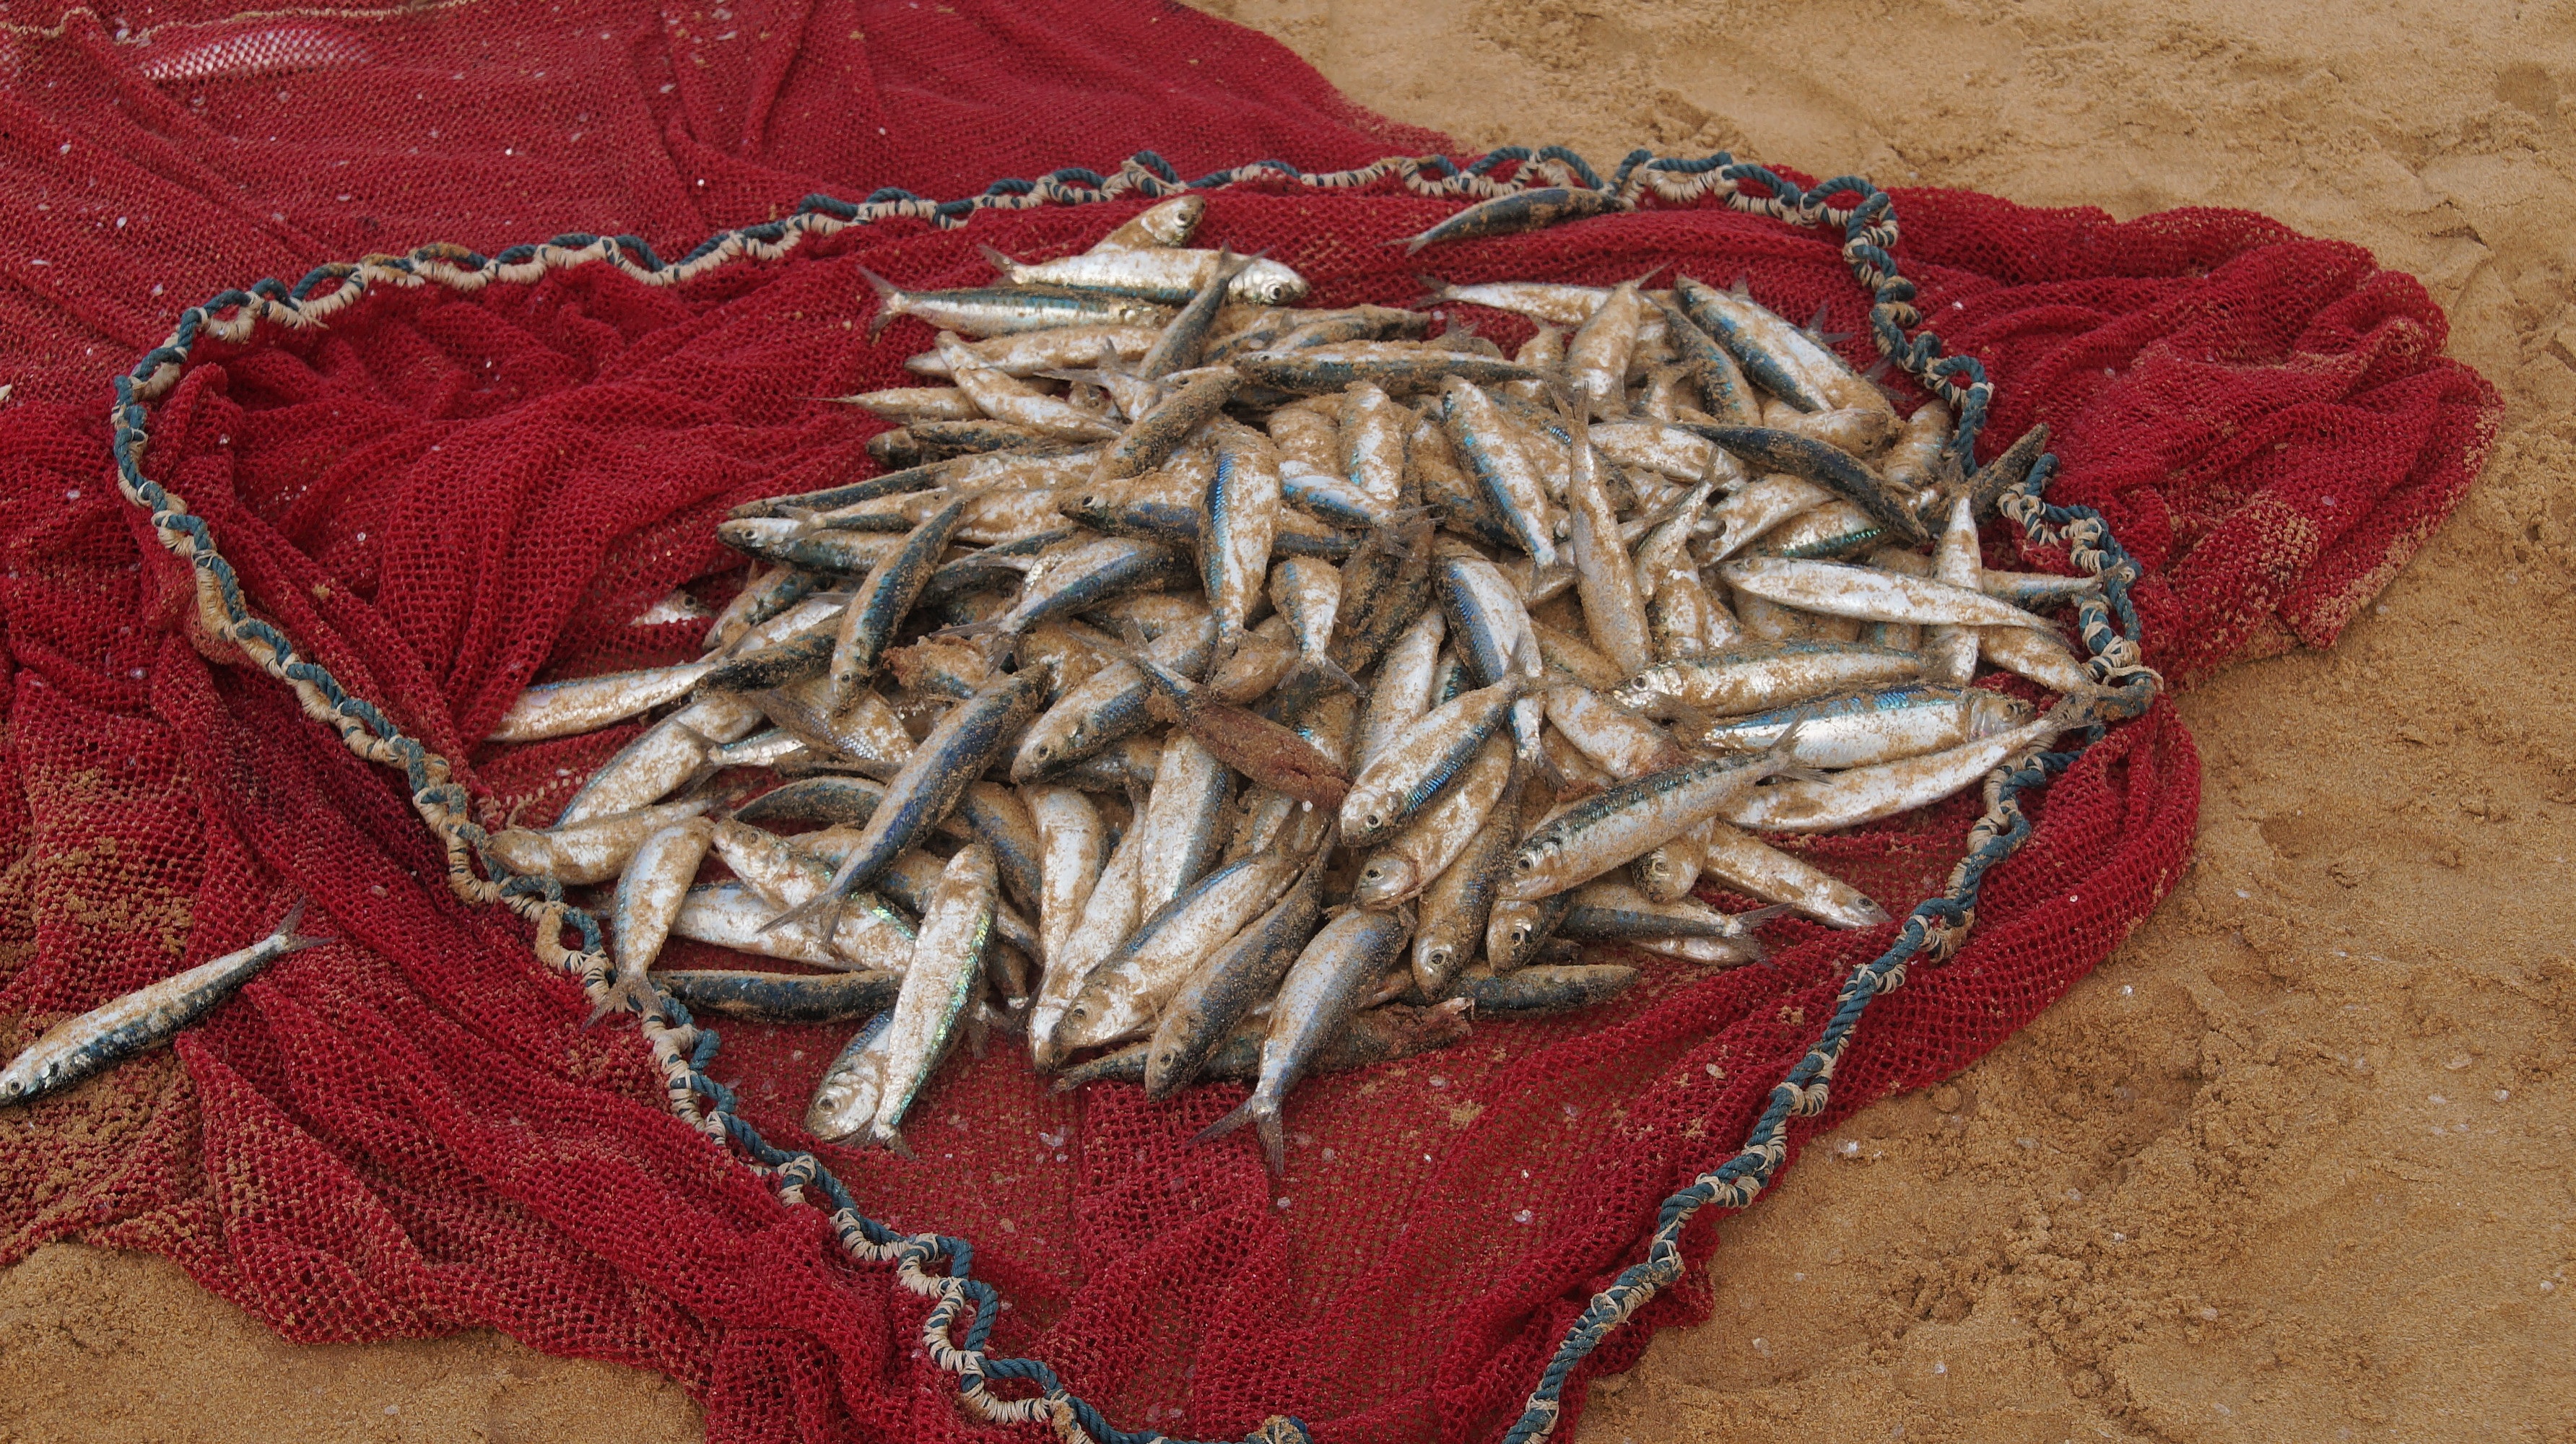
food, red, produce, fishing, seafood, fish, sri lanka, fang, fischer, fishing net